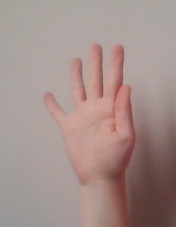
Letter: sheen